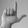
ASL letter: L